Elin Williams

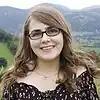

Elin Williams was born in Wales is an influencer and blogger notable for her award-winning blog "My Blurred World". Including awards such as best lifestyle blog of 2018 for the teen blogger awards. Her blog promotes positive awareness around disability.